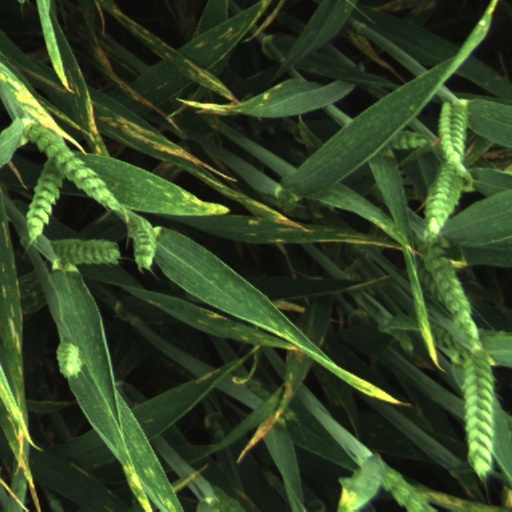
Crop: wheat